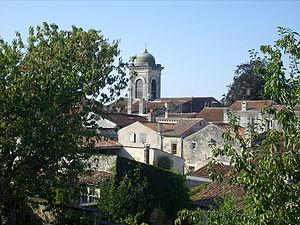
Centre-ville et clocher de l'église Saint-Martin, Pons
Pons est une commune du Sud-Ouest de la France, située dans le département de la Charente-Maritime. Ses habitants sont appelés les Pontois.
L’église Saint-Martin est la plus importante des deux églises paroissiales de la ville de Pons, en Charente-Maritime.